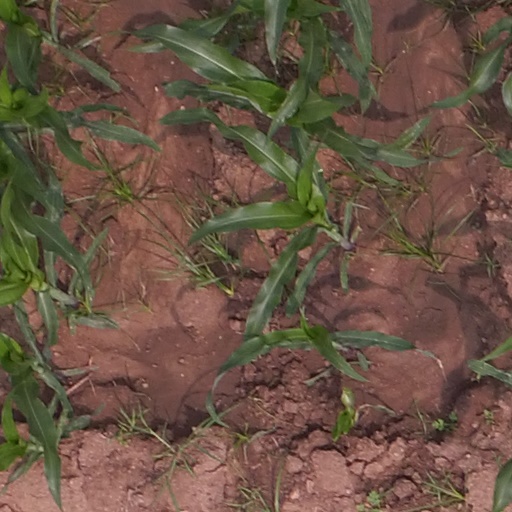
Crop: maize; corn